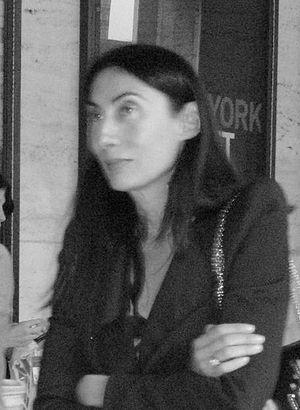
Anh Duong, née le 25 octobre 1960 à Bordeaux, est une peintre, sculptrice, actrice et modèle française.